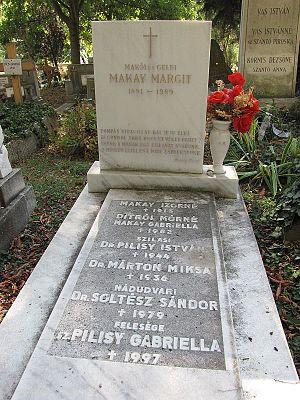
Margit Makay, née le 4 août 1891 à Miskolc et morte le 6 novembre 1989 à Budapest, est une actrice hongroise. Elle a joué dans 30 films entre 1912 et 1989.